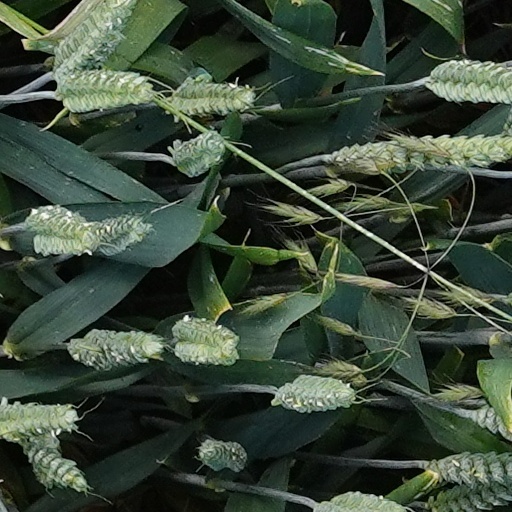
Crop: wheat